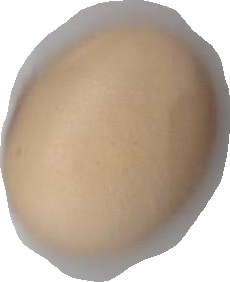
Variety: Anjasmoro